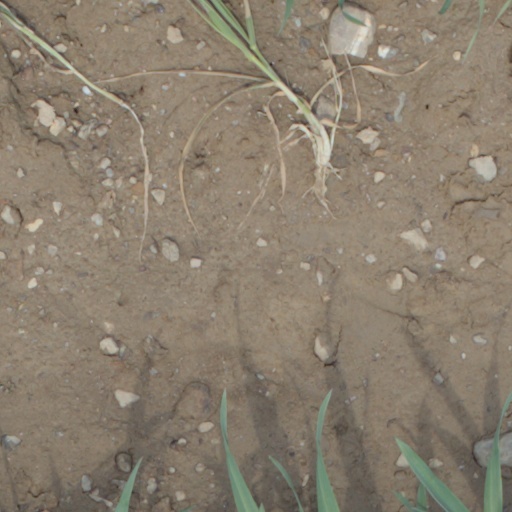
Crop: wheat